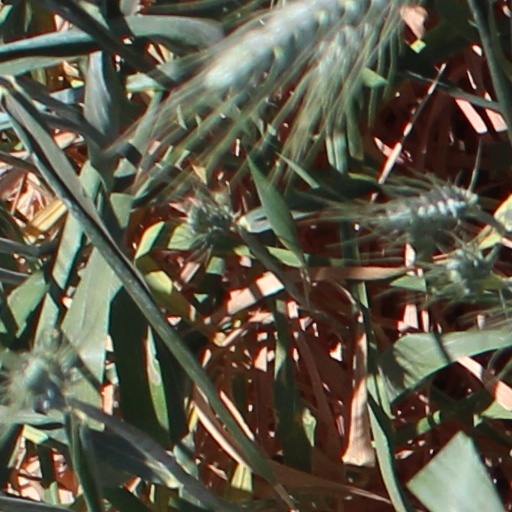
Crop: wheat